Tinny (musician)

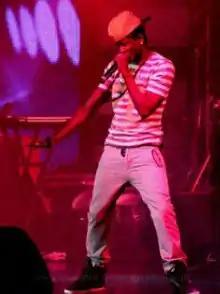

Nii Addo Quaynor (born January 19, 1982), better known by his stage name Tinny, is a Ghanaian rapper. At age eight, by singing and rapping at parties and funfairs, he got into the music industry. In 1994, he started performing at Fun-World, an entertainment program that was organized every Sunday at the National Theatre (Accra). He has released five studio albums since his debut.